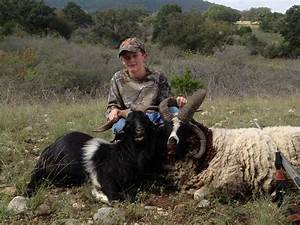
Label: sheep